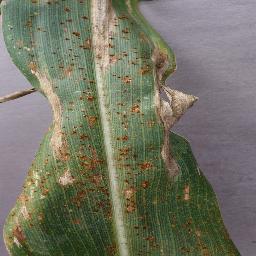
Label: Corn___Northern_Leaf_Blight